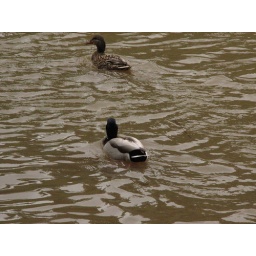
Skyline Ridge Open Space Preserve - duck and swan in Horseshoe Lake